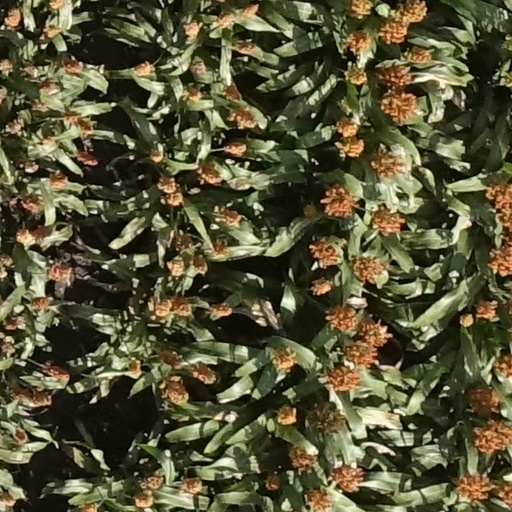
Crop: sorghum